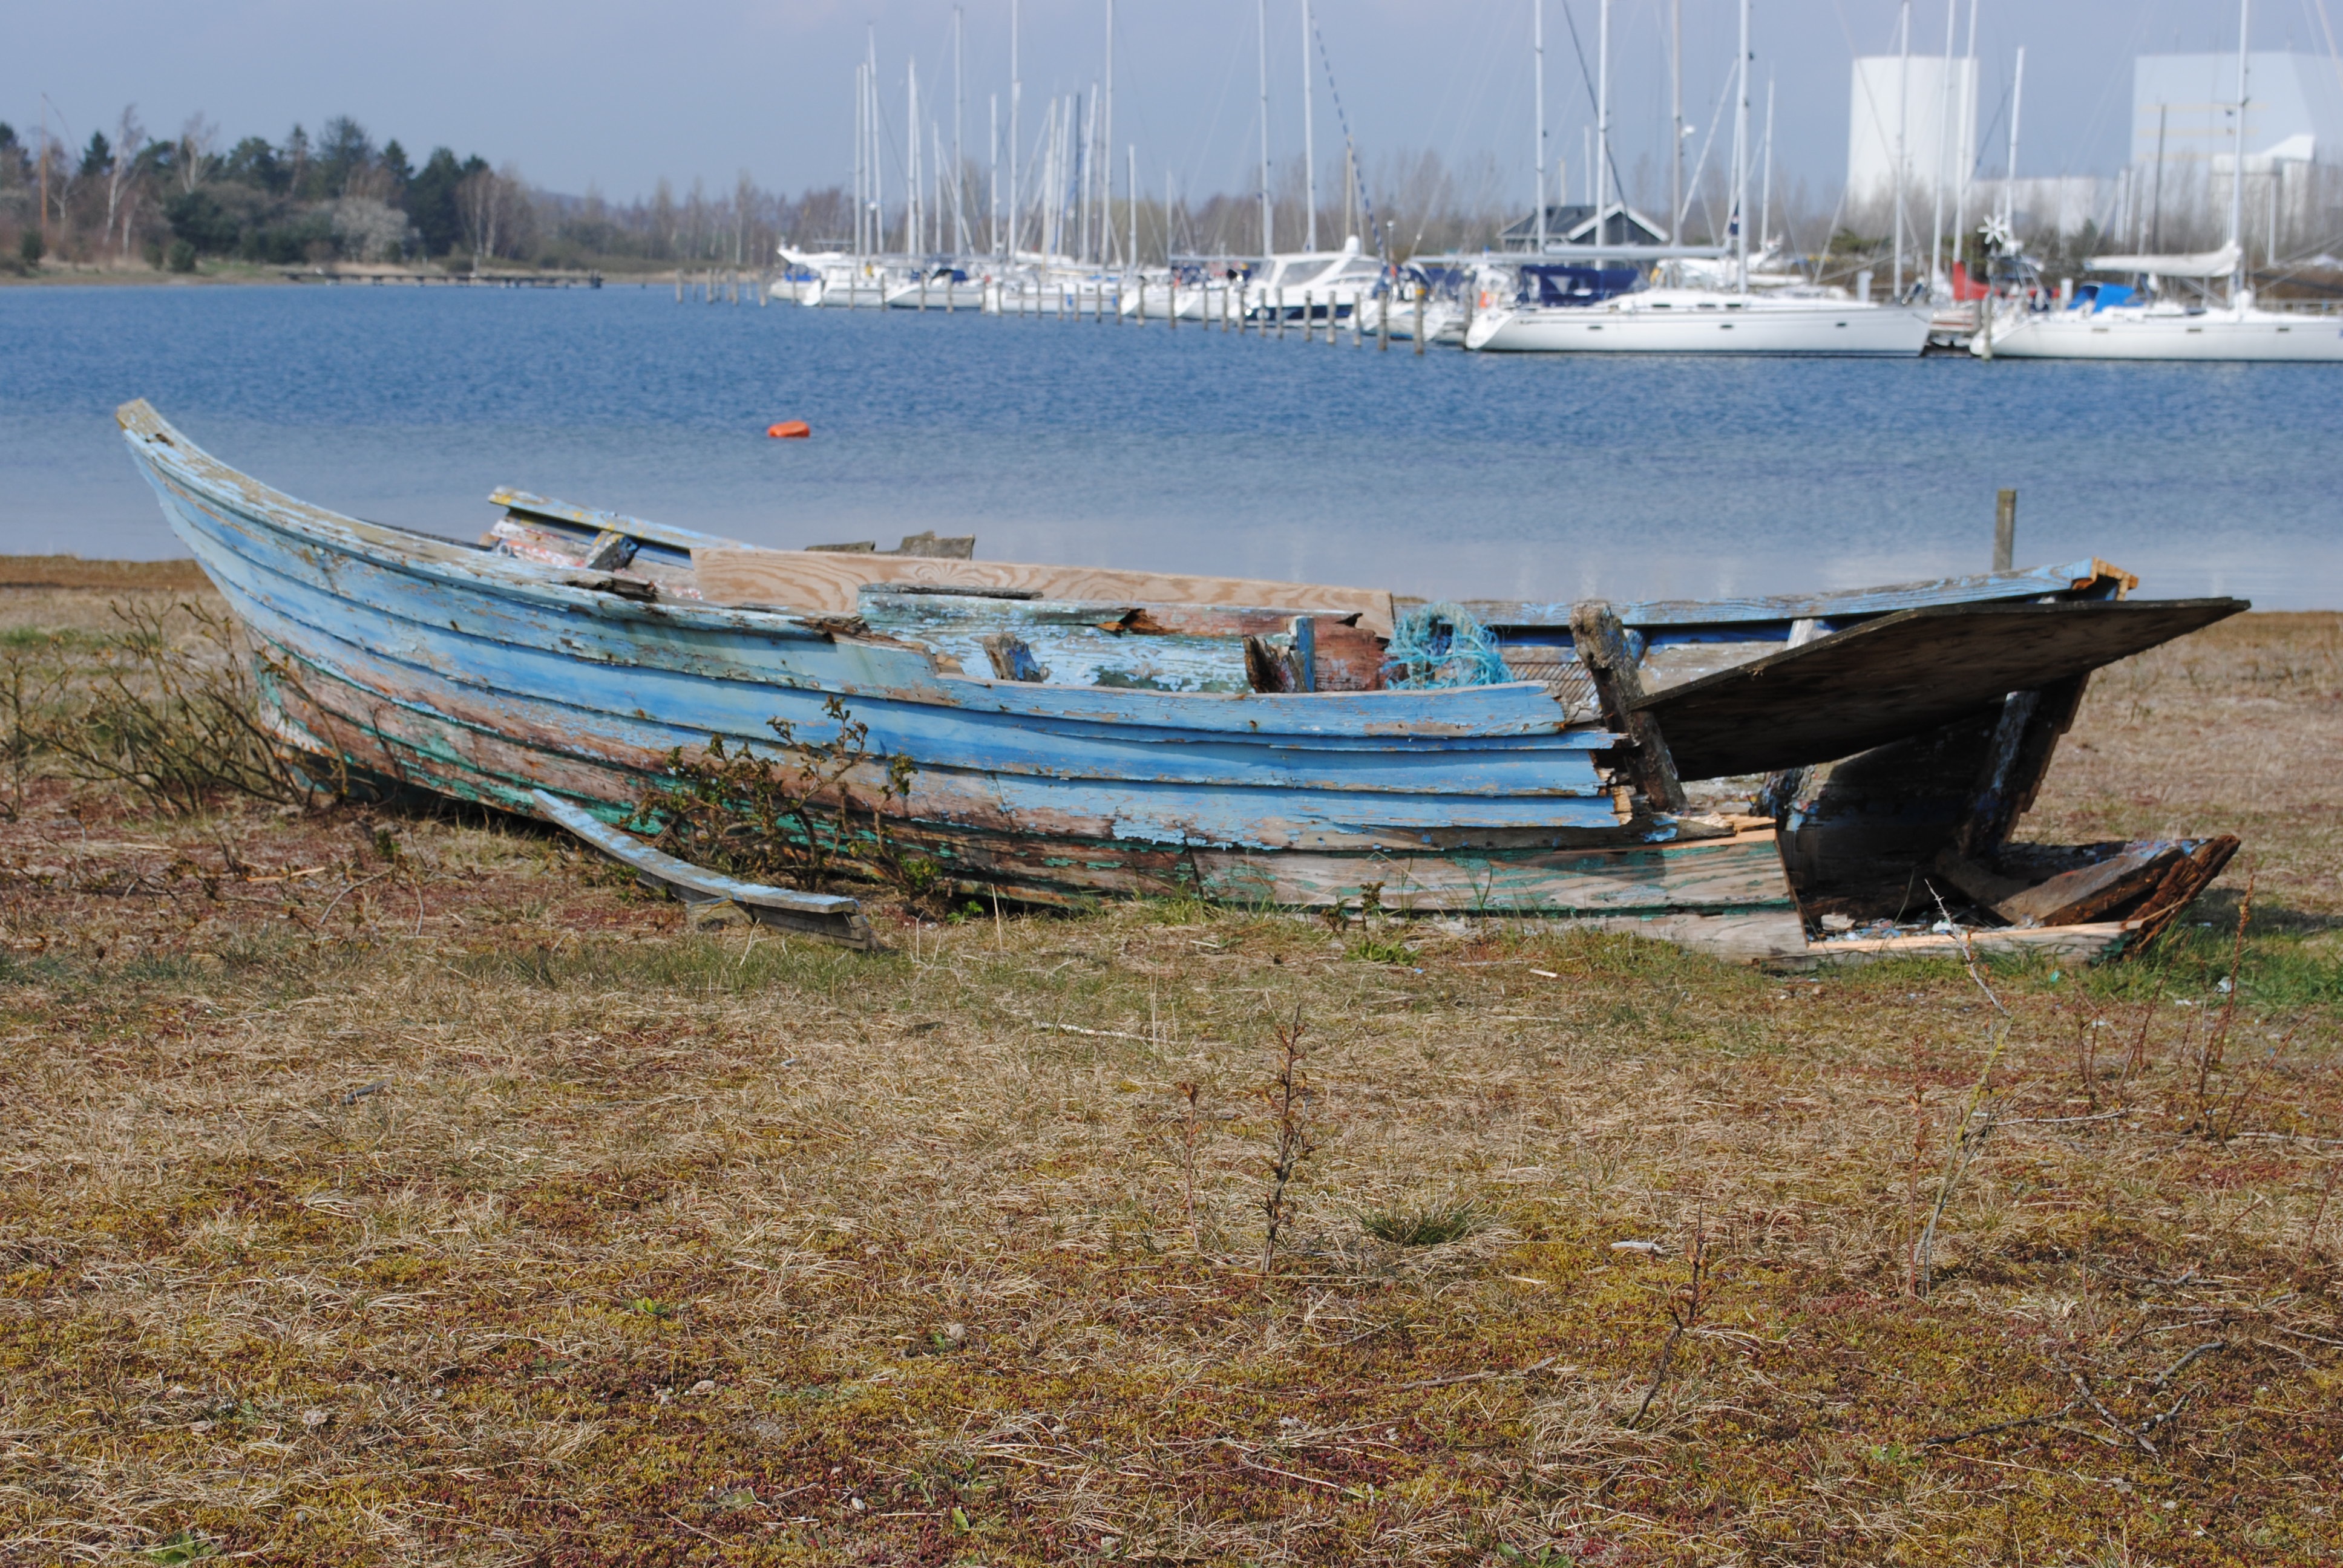
beach, sea, water, grass, boat, ship, vehicle, boating, wreck, watercraft, ecosystem, barque, fishing vessel, dinghy, watercraft rowing